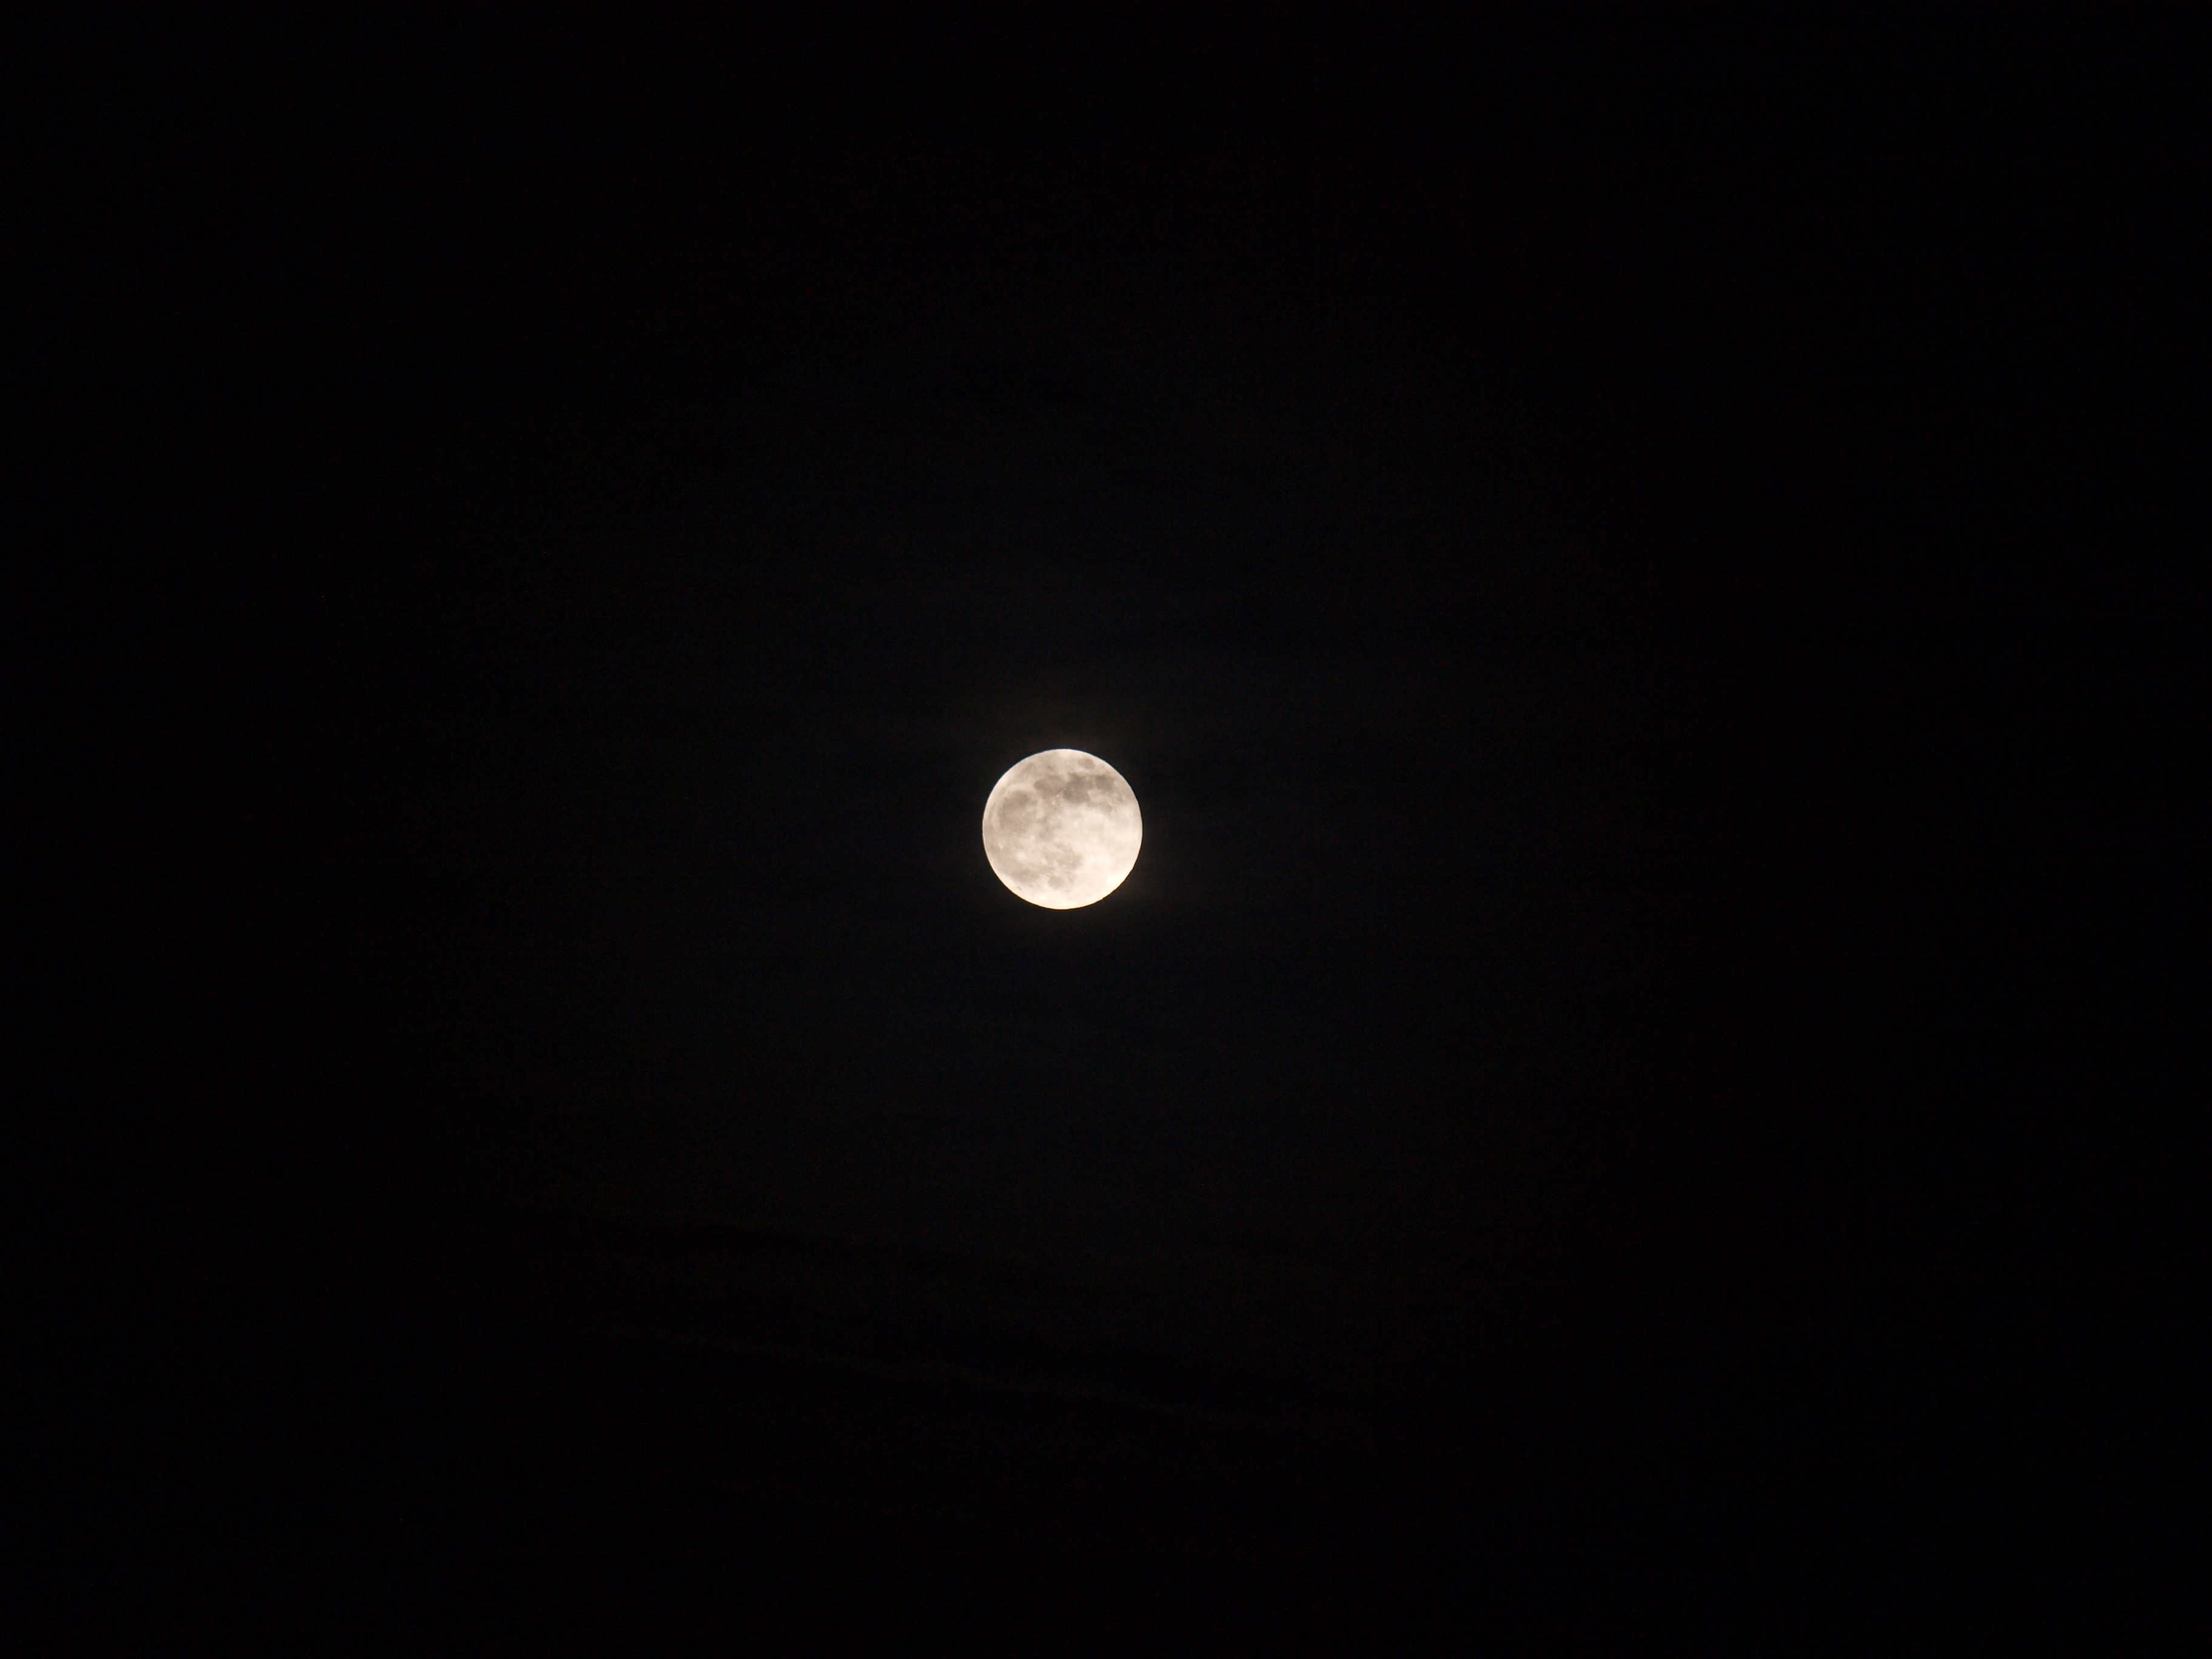
light, white, night, darkness, lighting, moon, full moon, moonlight, circle, event, black background, astronomical object, celestial event